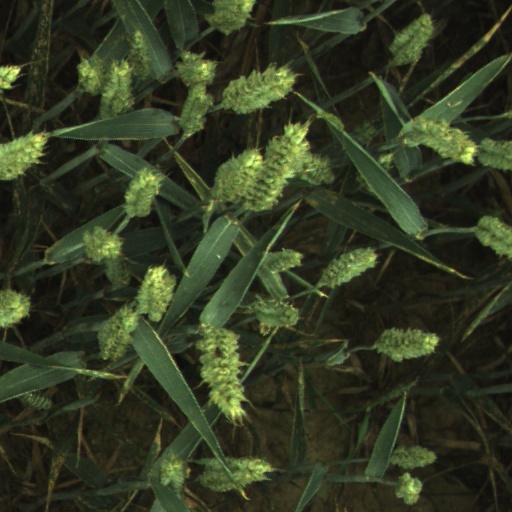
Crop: wheat